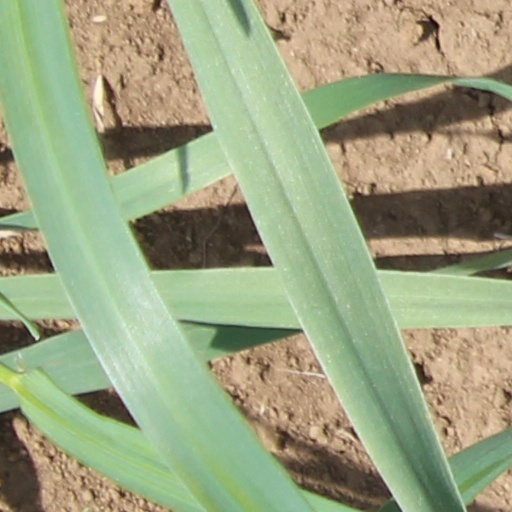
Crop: wheat